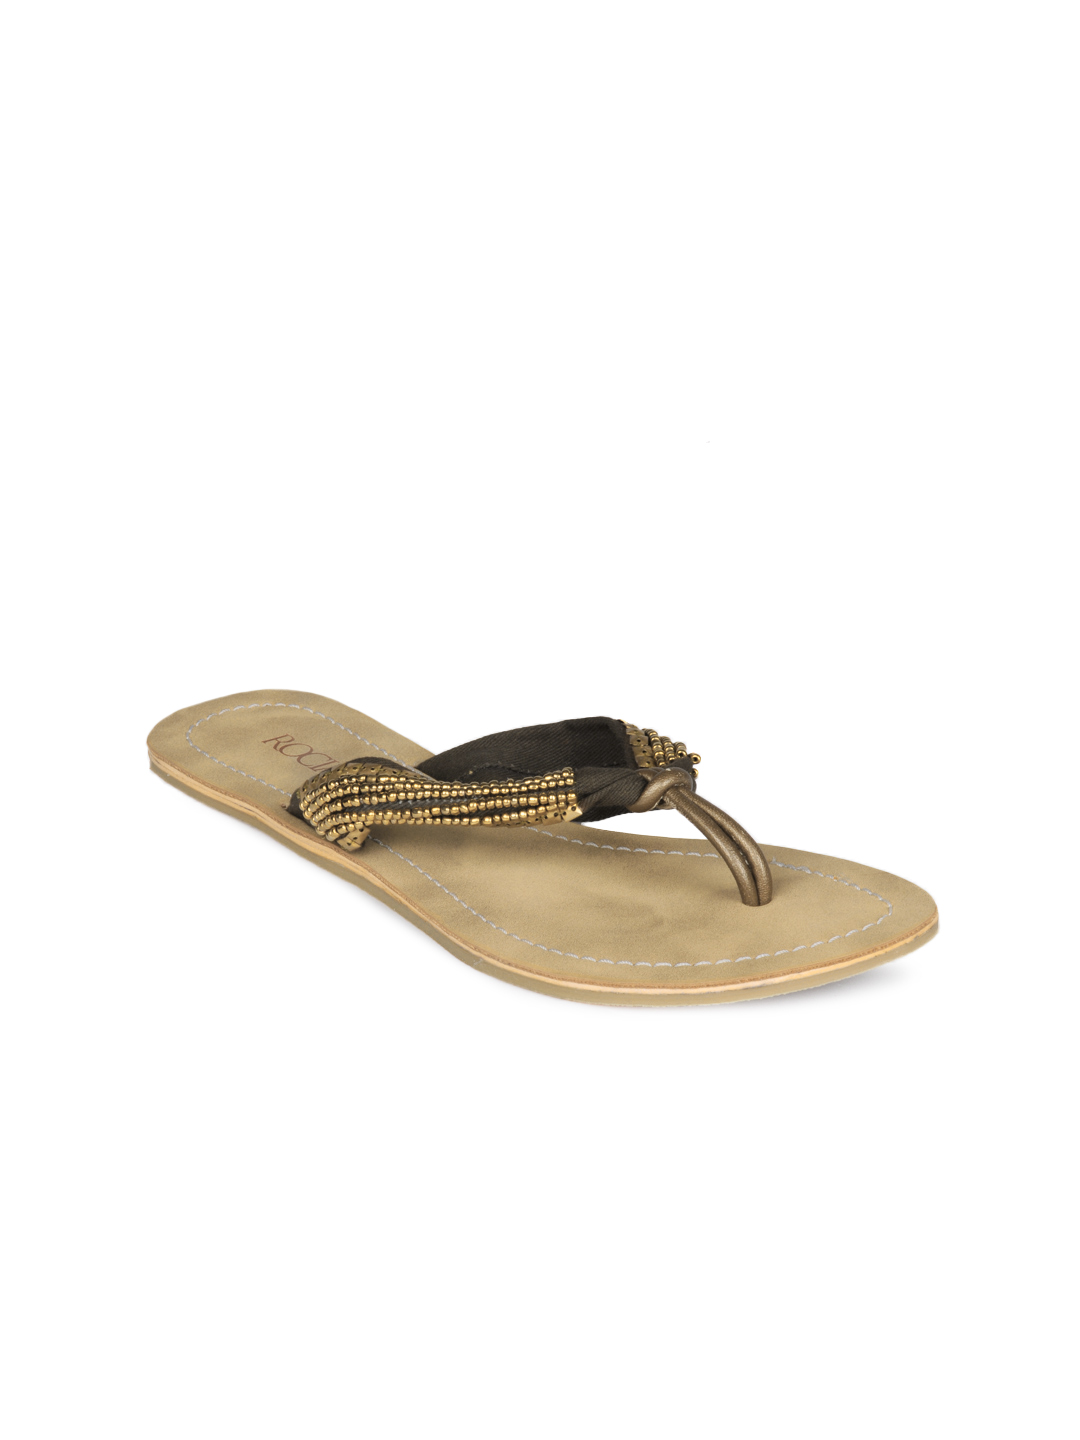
Rocia Women Beige Flats
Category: Footwear / Shoes / Heels
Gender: Women
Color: Gold
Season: Winter 2012
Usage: Casual